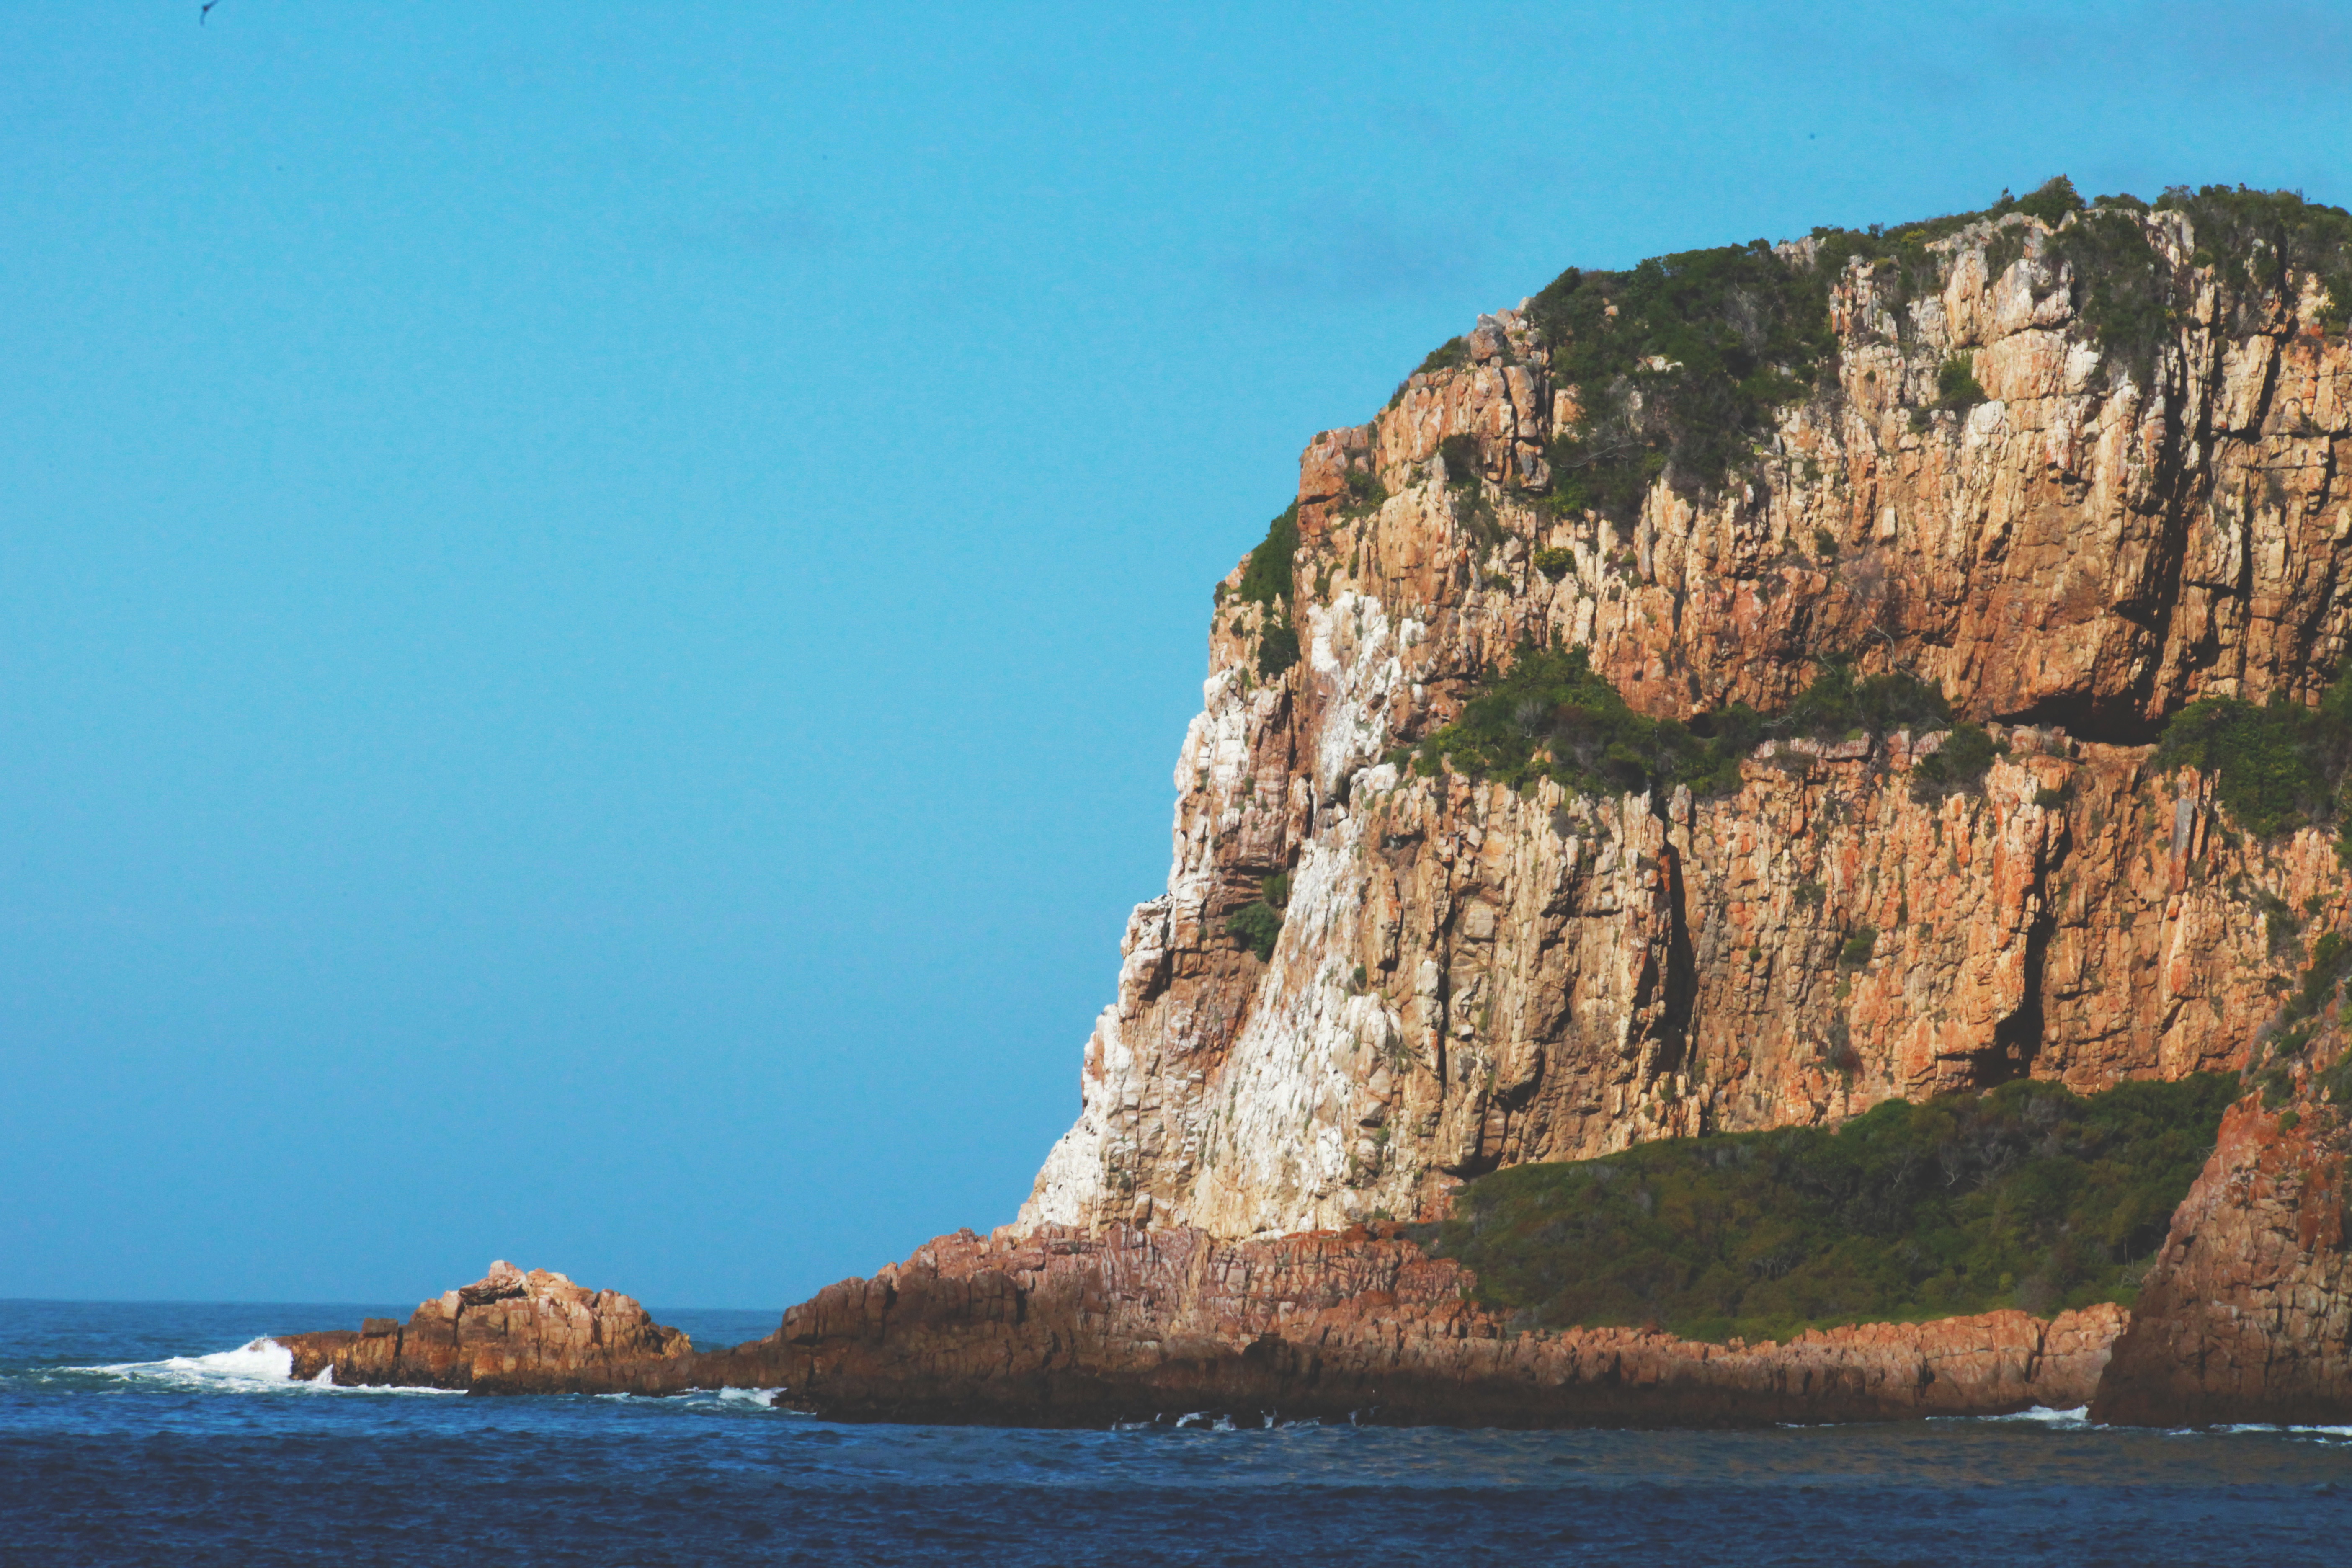
sea, coast, water, rock, ocean, shore, shoreline, formation, cliff, seaside, cove, bay, stack, terrain, geology, cape, islet, landform, natural arch, geographical feature